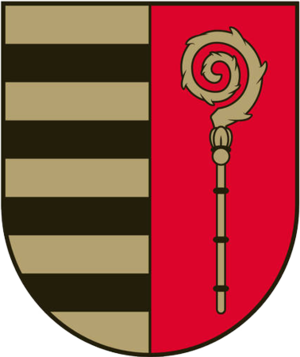
Krāslava est un novads de Lettonie, situé dans la région de Latgale. En 2009, sa population est de 20 217 habitants.